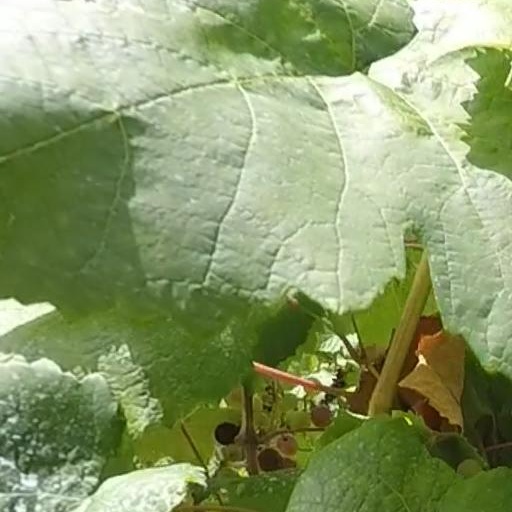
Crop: grape